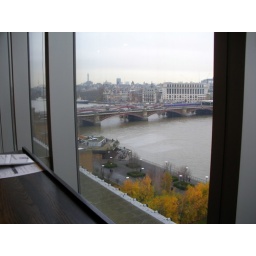
View from the 7th floor bar in the Tate Modern